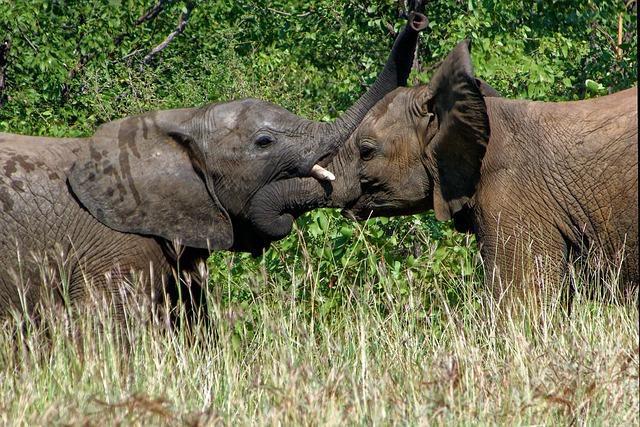
elephant